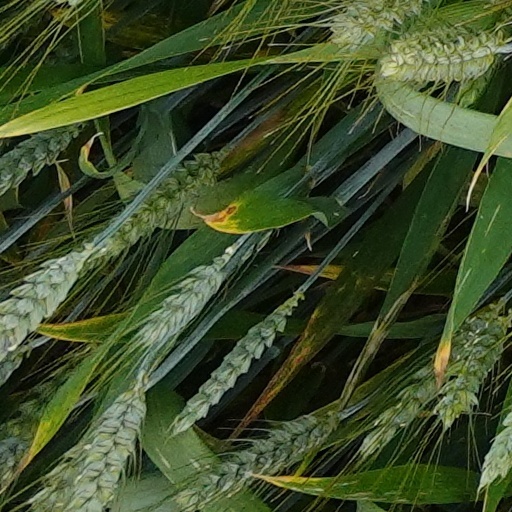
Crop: wheat